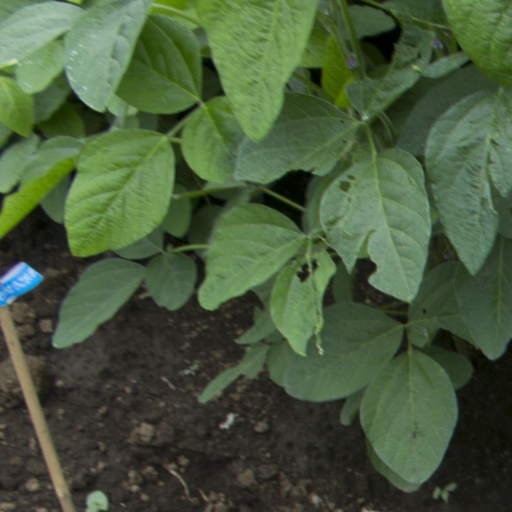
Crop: soybean